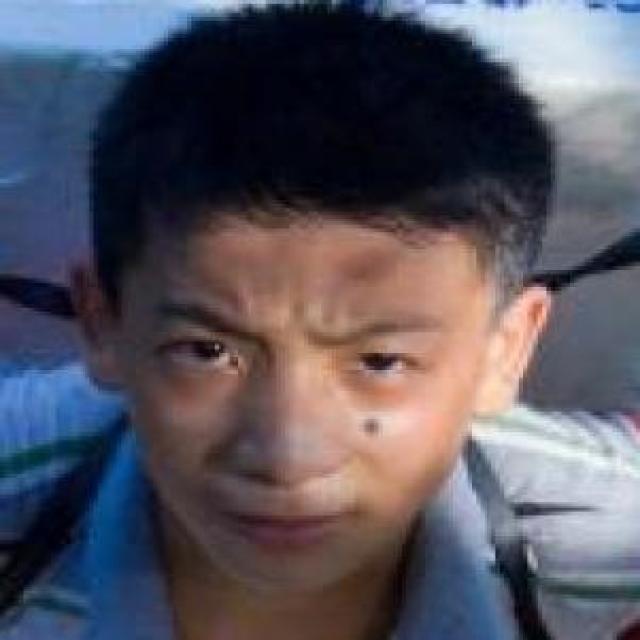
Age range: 13-20